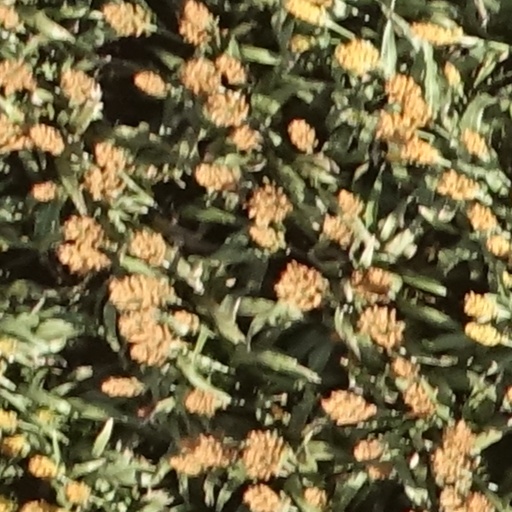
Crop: sorghum